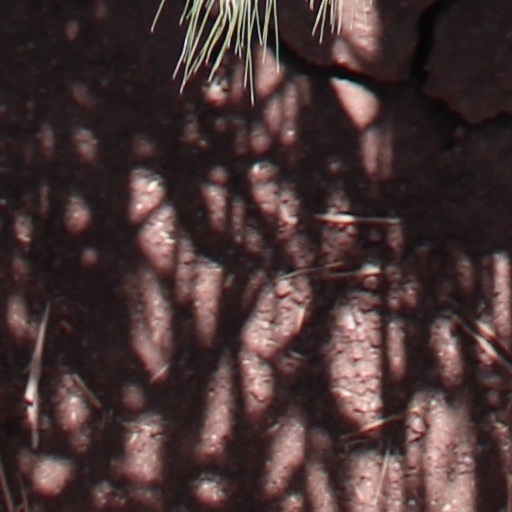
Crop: wheat